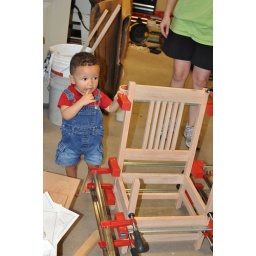
Zane standing by the beginnings of the rocking chair that daddy is building.